Sodium perborate

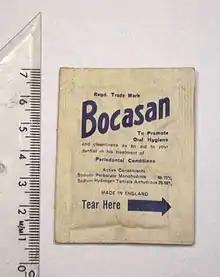
Bocasan dental rinse front

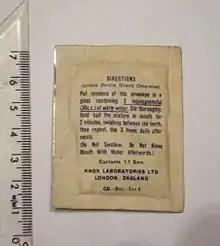
Bocasan dental rinse back

Production of Bocasan appears to have ceased by 2003. A similar product, Amosan was available for a period before also ceasing production in 2010. As of 2013, a Dutch pharmacy offers the same formulation under the name Bikosan